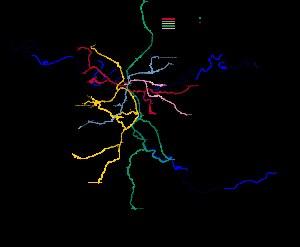
La zone 8 était la huitième zone, et la plus externe, dans le système tarifaire zonal concentrique utilisé par les transports en commun d'Île-de-France jusqu'en juillet 2007.
La zone 7 était la septième zone, et l'avant-dernière zone, dans le système tarifaire zonal concentrique utilisé par les transports en commun d'Île-de-France jusqu'en juillet 2007.
La zone 6 est une ancienne zone du système tarifaire zonal concentrique utilisé par les transports en commun d'Île-de-France, la plus extérieure. Elle disparaît le 1ᵉʳ juillet 2011.
Les transports en commun d'Île-de-France utilisent un système de tarification par zones concentriques, sur un support mixte papier et carte à puce, dont les caractéristiques et le prix sont déterminés par l'autorité organisatrice de transports régionale, Île-de-France Mobilités.